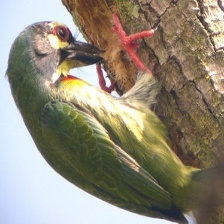
Species: COPPERSMITH BARBET
Scientific name: MEGALAIMA HAEMACEPHALA